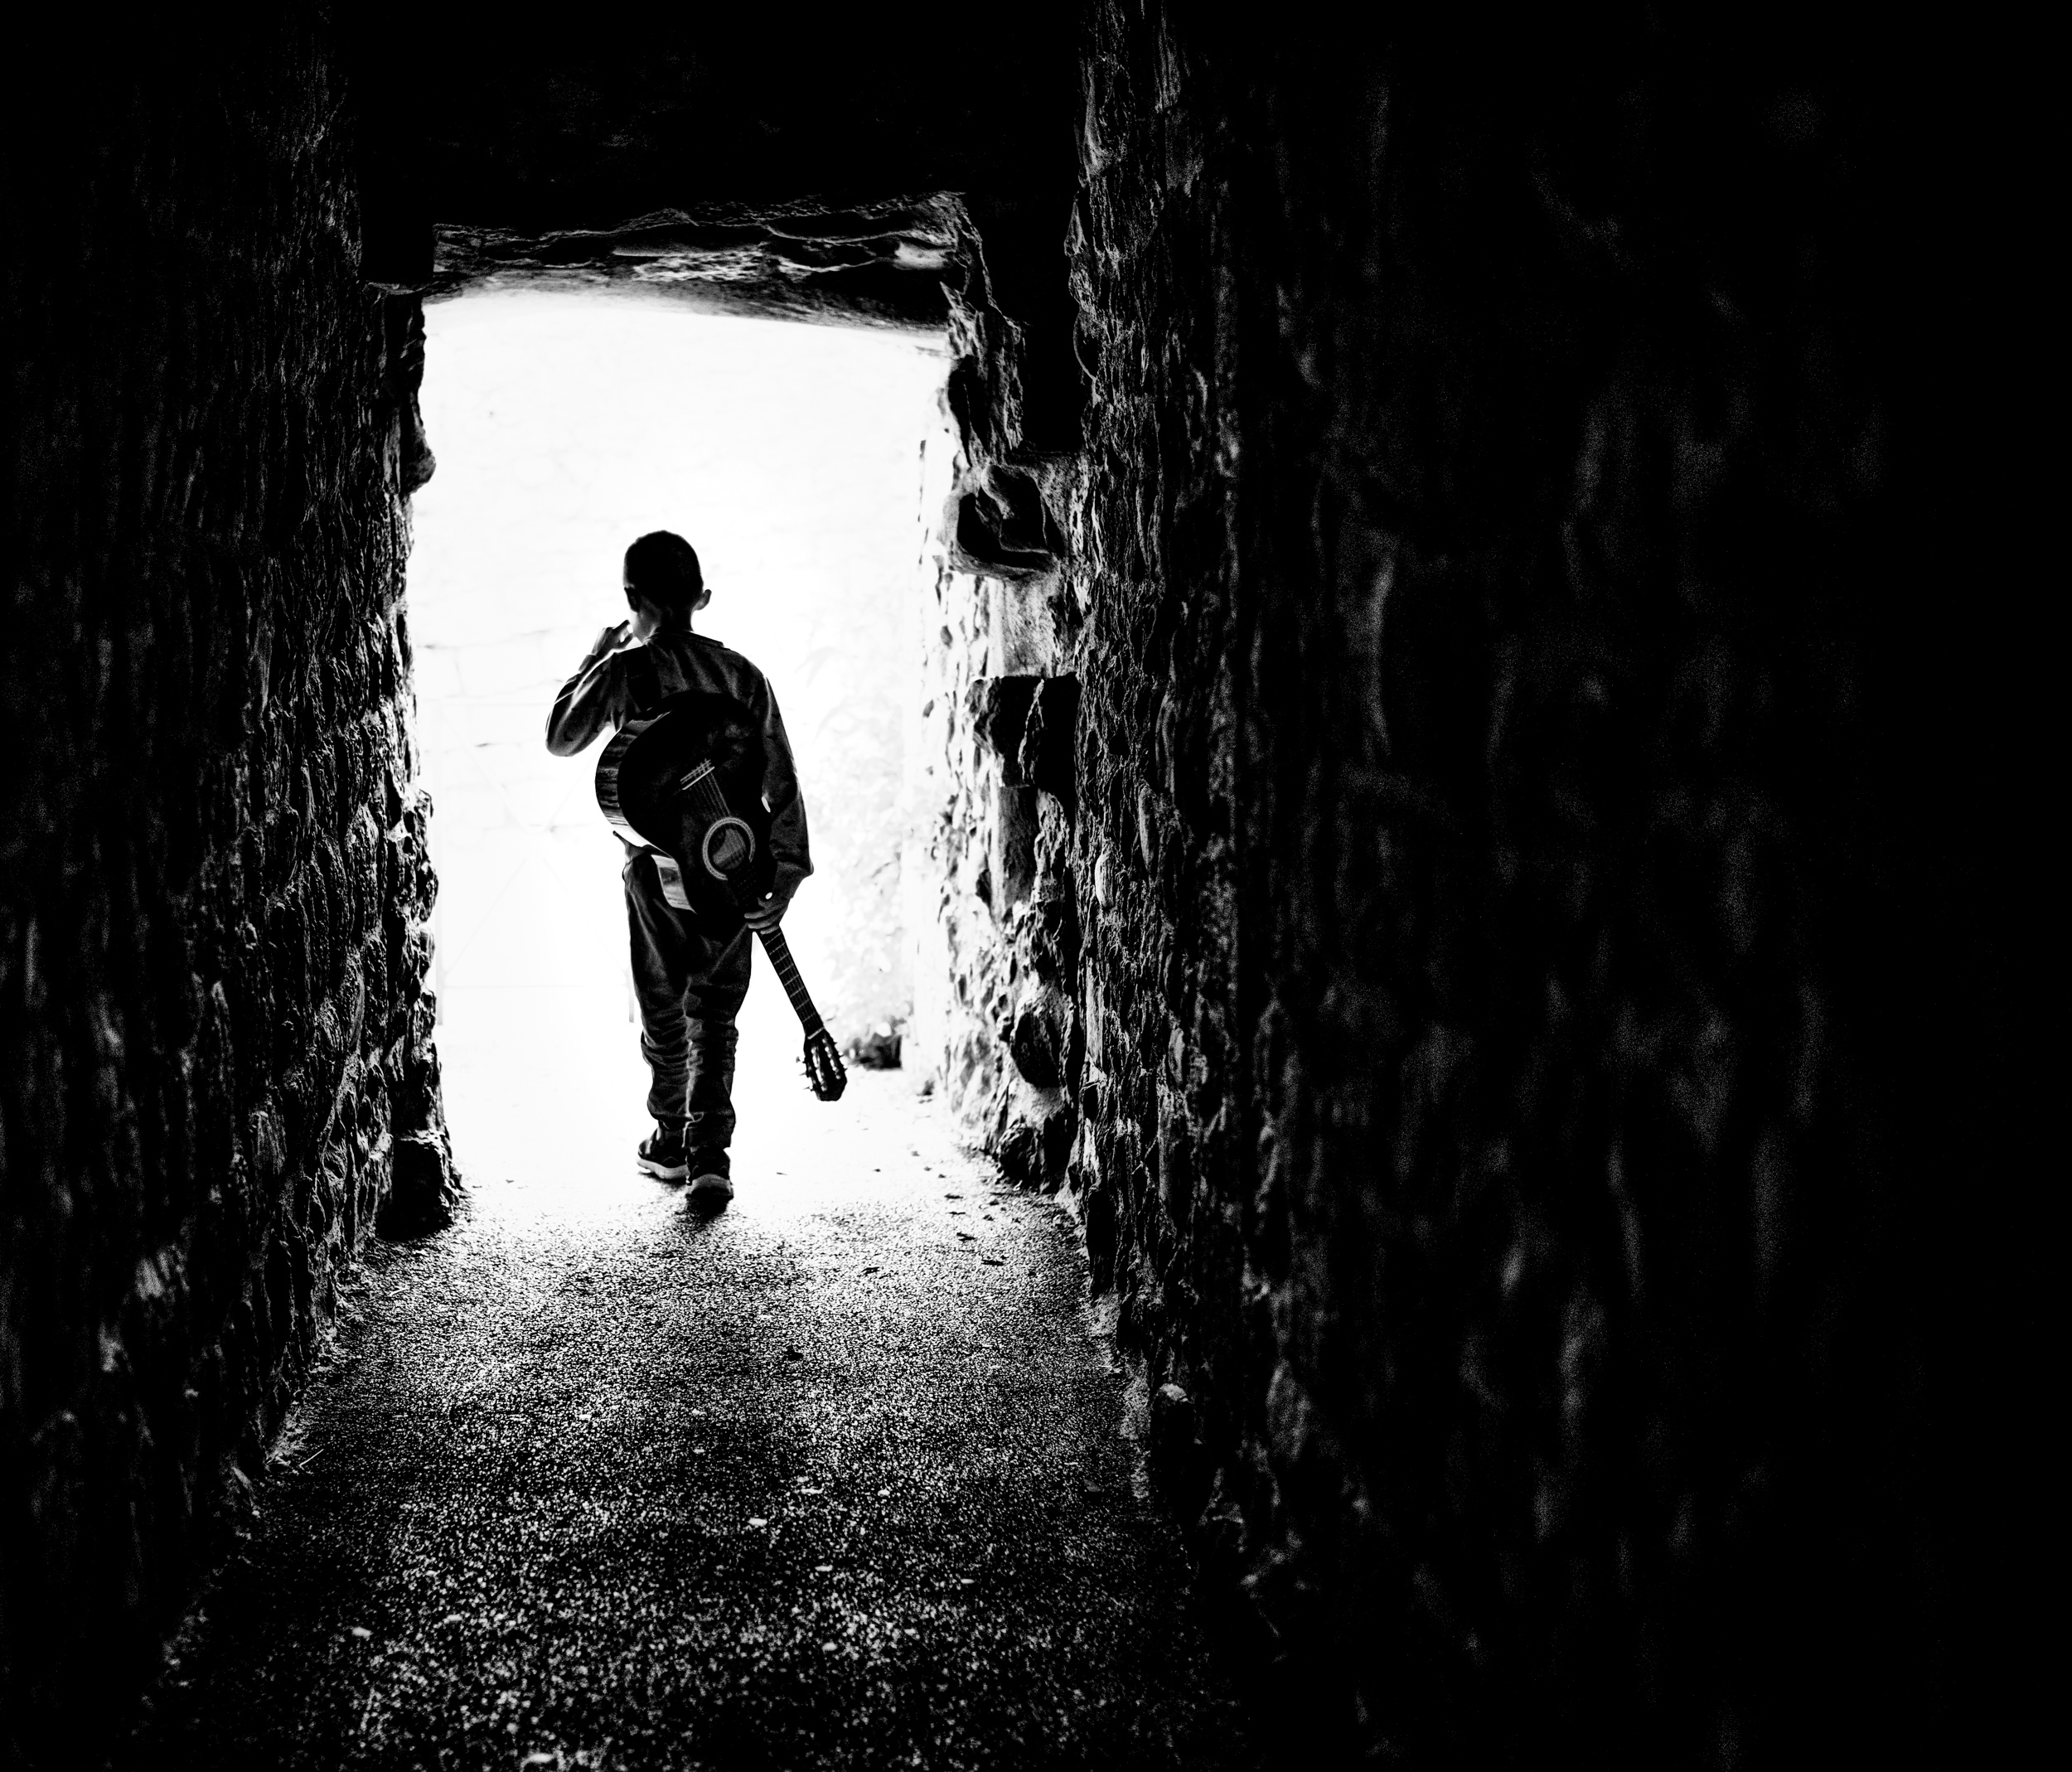
silhouette, light, black and white, white, photography, sunlight, alone, europe, shadow, contrast, darkness, nikon, black, monochrome, bw, blackandwhite, photograph, nikkor, obscurity, c uruyann, lightframing, monochrome photography, film noir